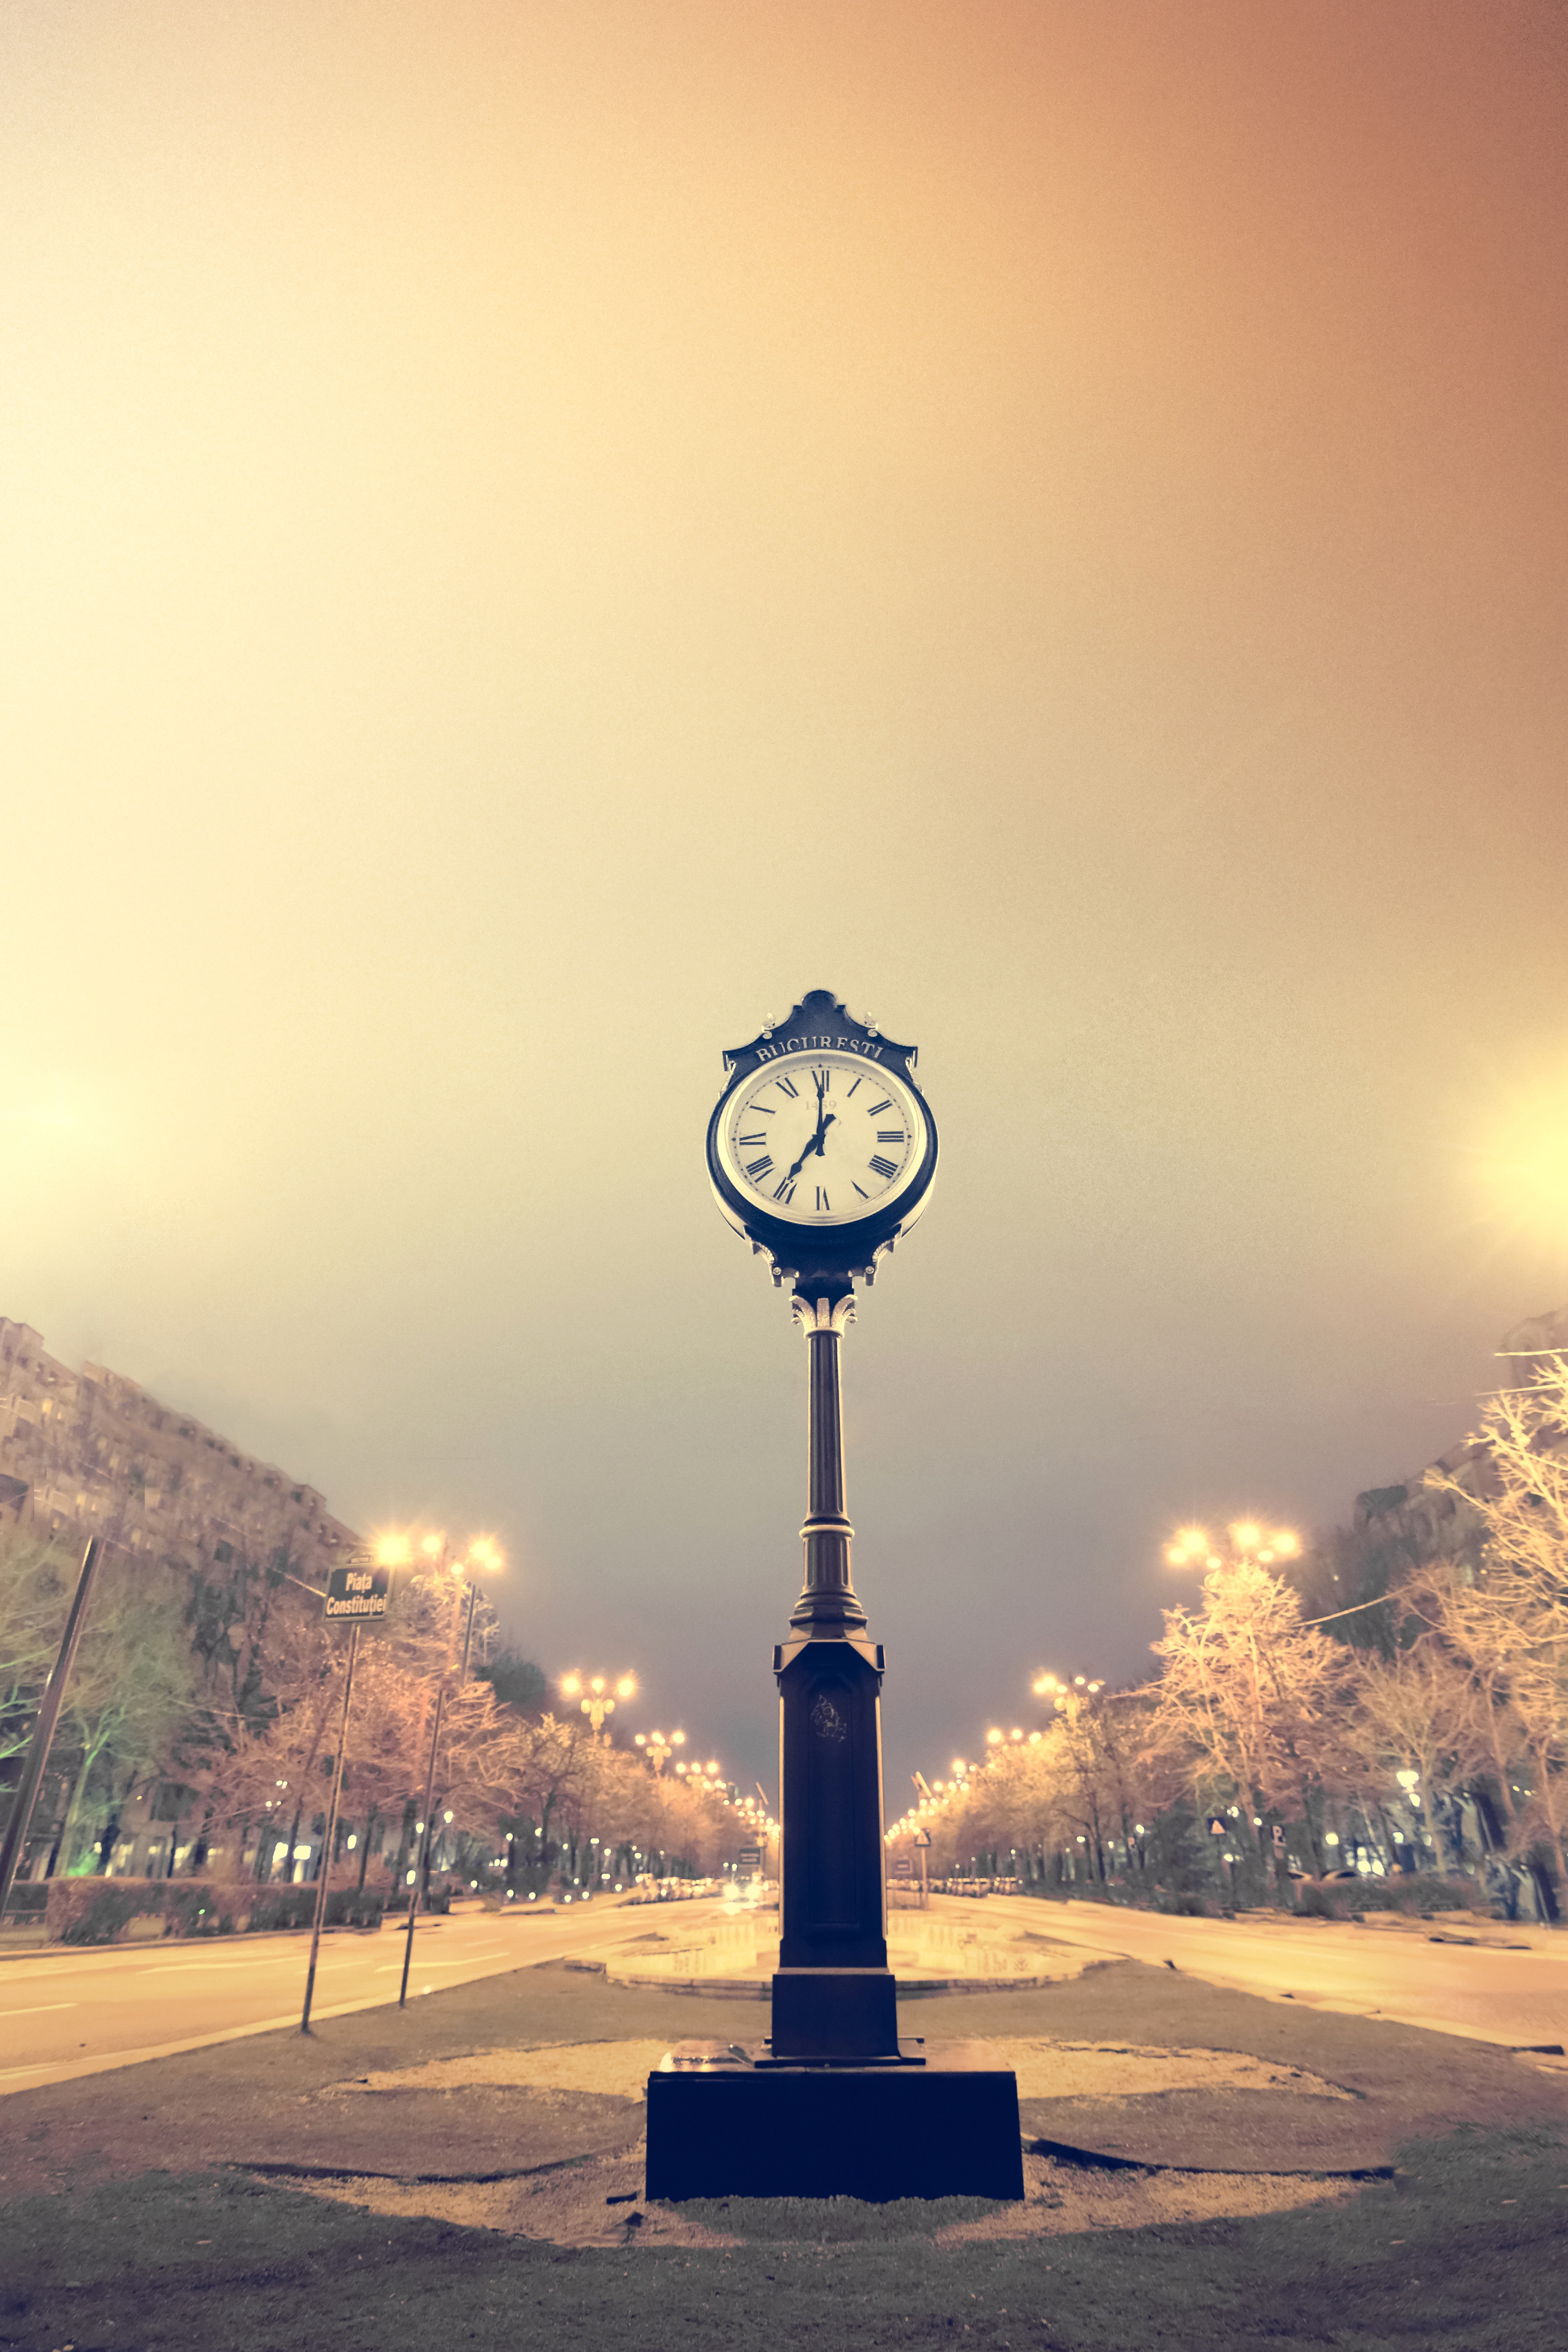
watch, horizon, light, cloud, sky, sunrise, sunset, white, night, antique, retro, sunlight, morning, clock, time, hour, dawn, dusk, evening, reflection, tower, symbol, business, street light, lighting, minute, hands, light fixture, shape, countdown, bucharest, second, time clock